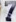
Number: 7